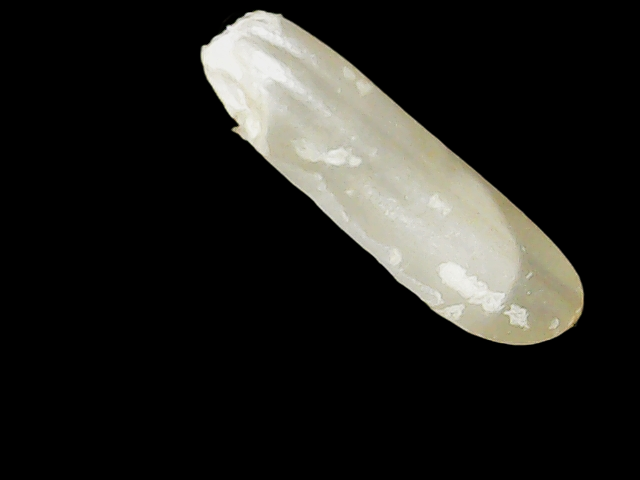
Rice variety: Binadhan14